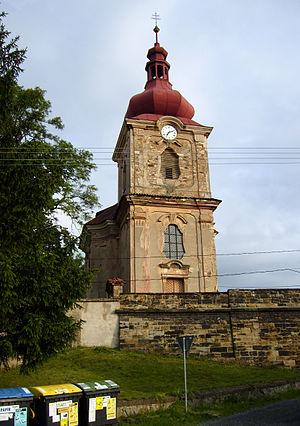
Poříčany est une commune du district de Kolín, dans la région de Bohême-Centrale, en République tchèque. Sa population s'élevait à 1 565 habitants en 2020.